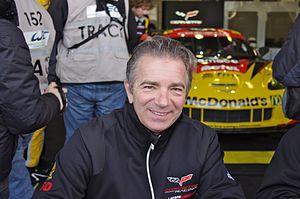
Patrick Bornhauser est un chef d'entreprise et pilote automobile français né le 29 juin 1957 à Orléans.